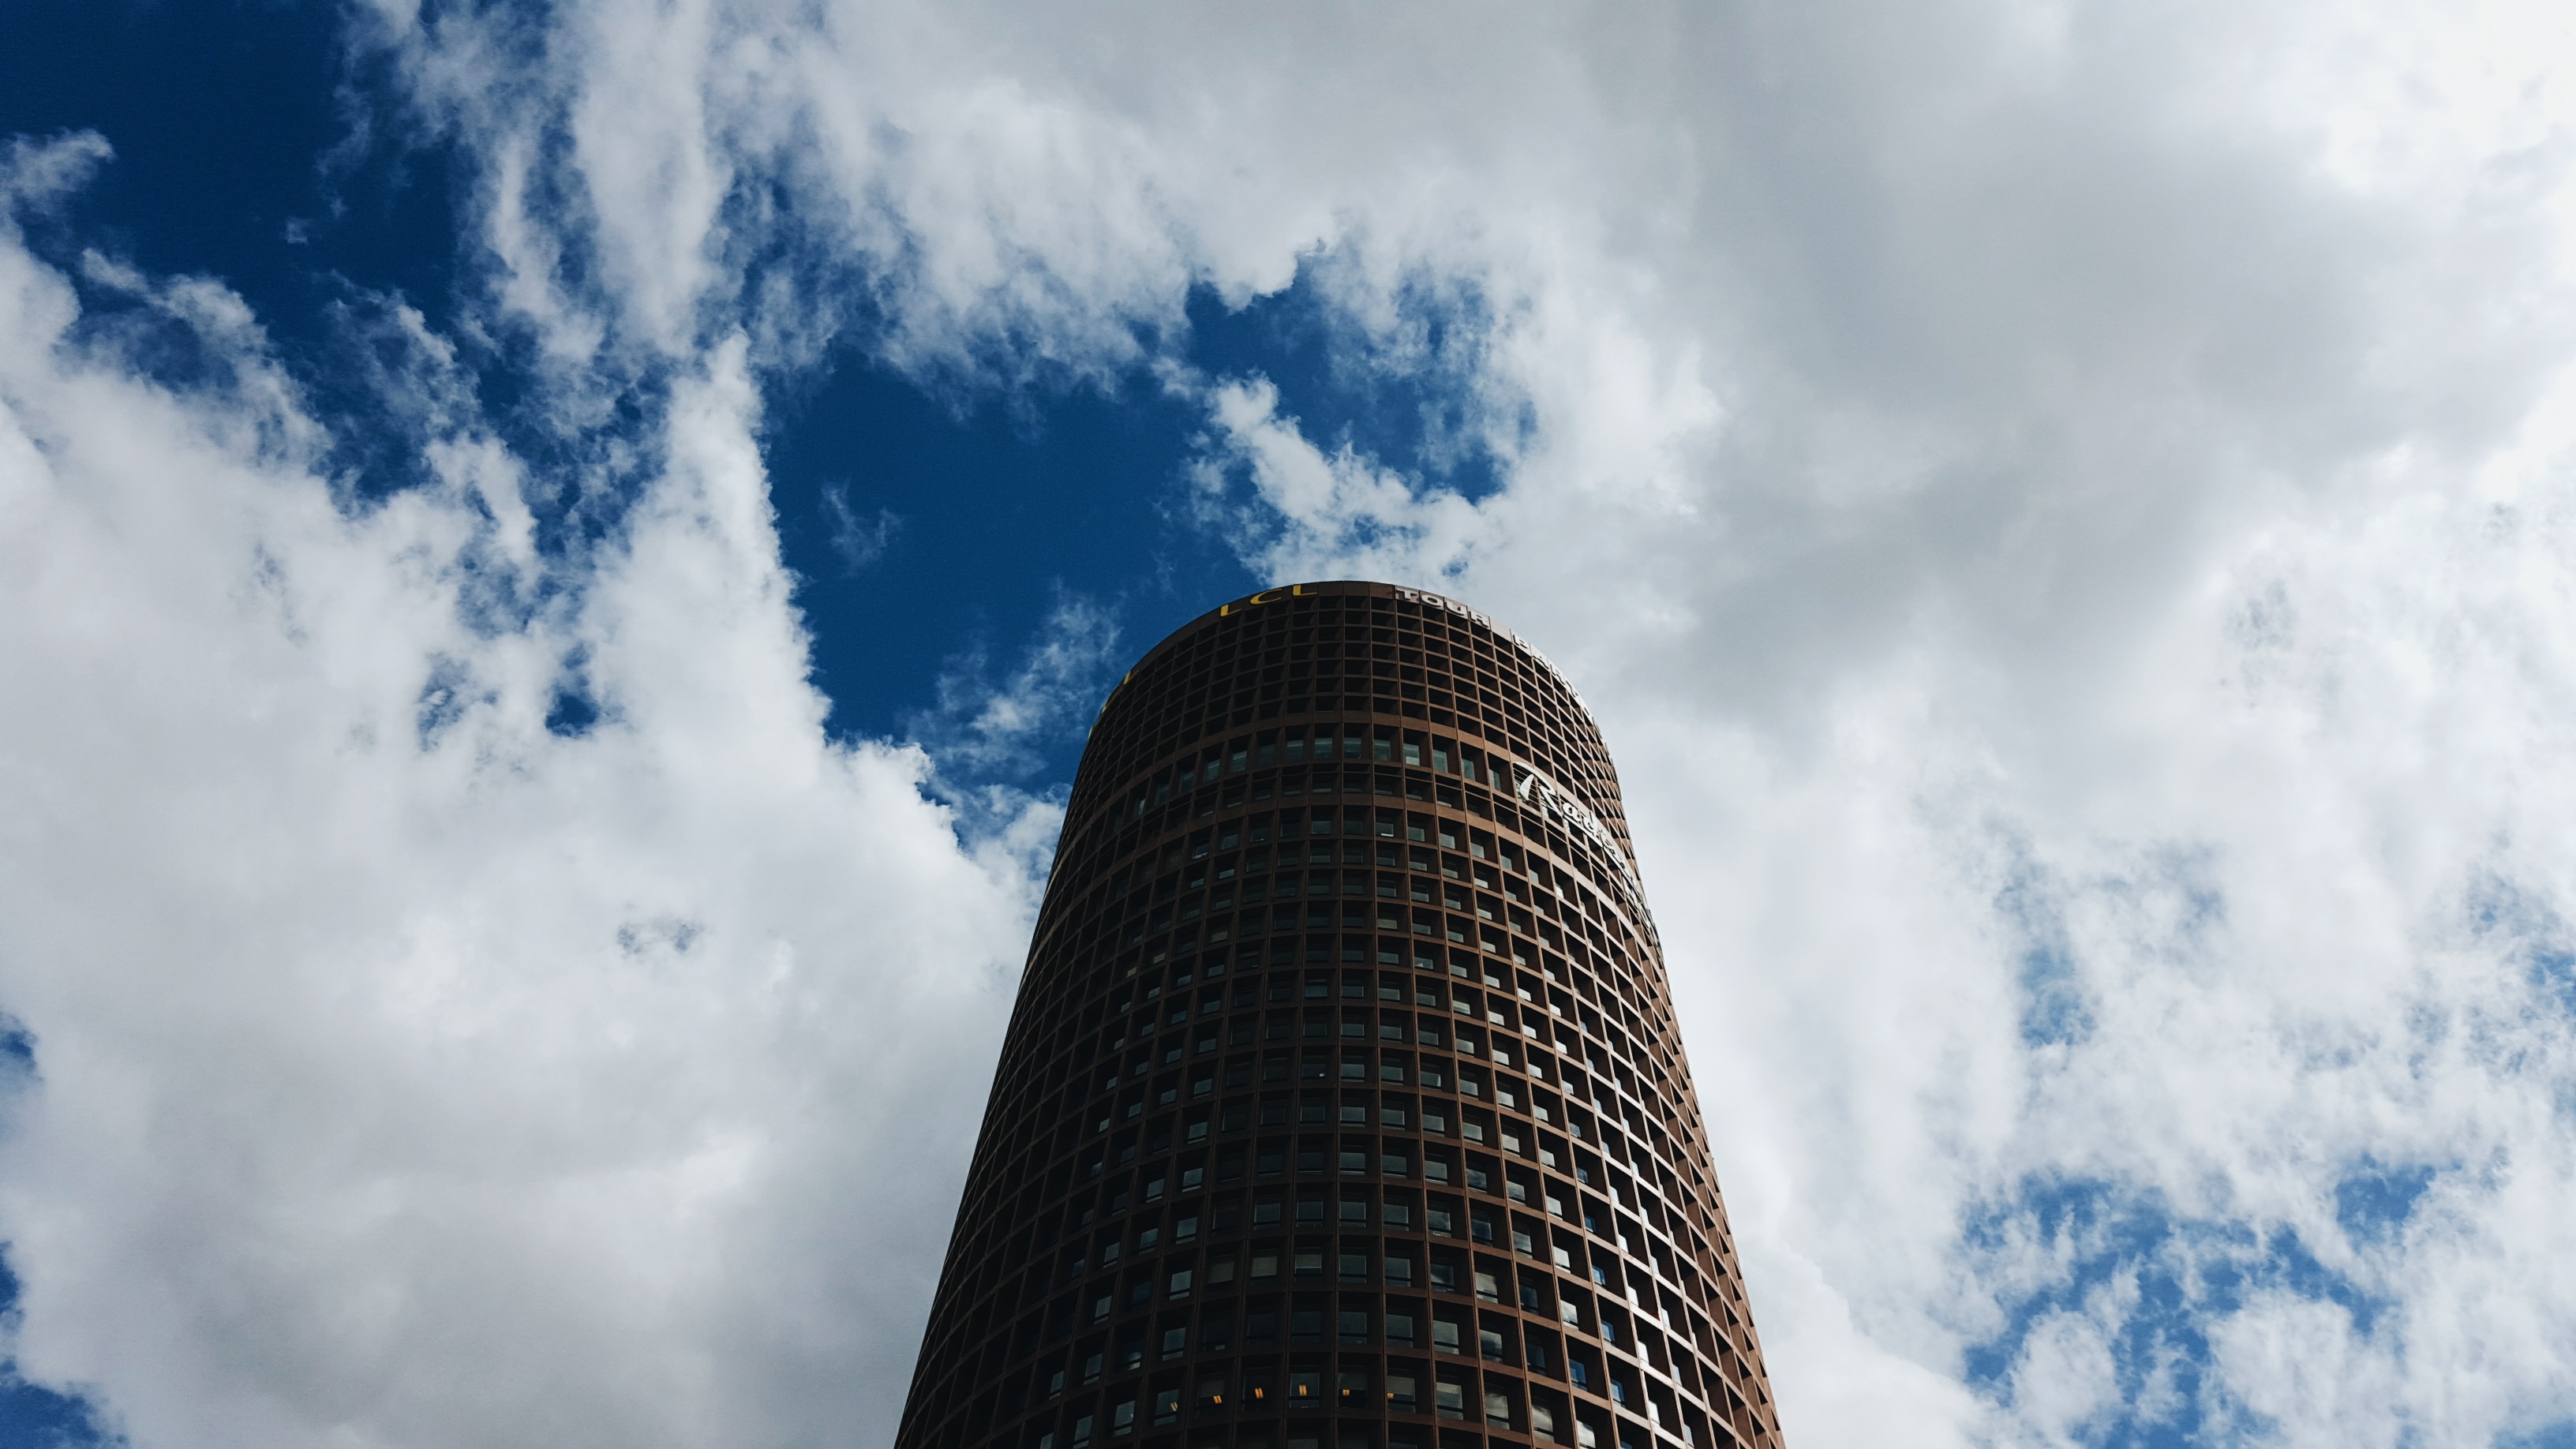
horizon, light, cloud, sky, skyline, sunlight, city, atmosphere, skyscraper, cityscape, daytime, reflection, tower, landmark, blue, tower block, meteorological phenomenon, atmosphere of earth